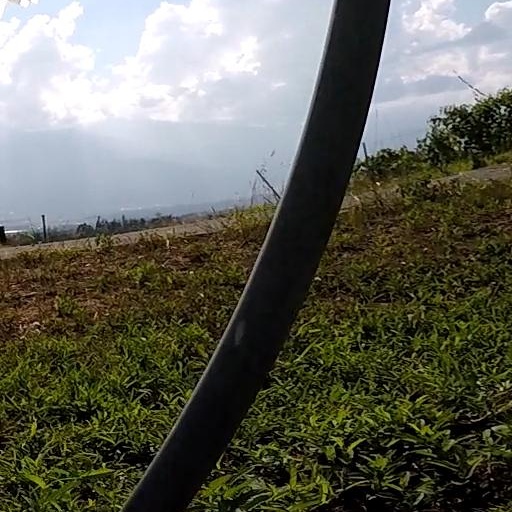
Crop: grape